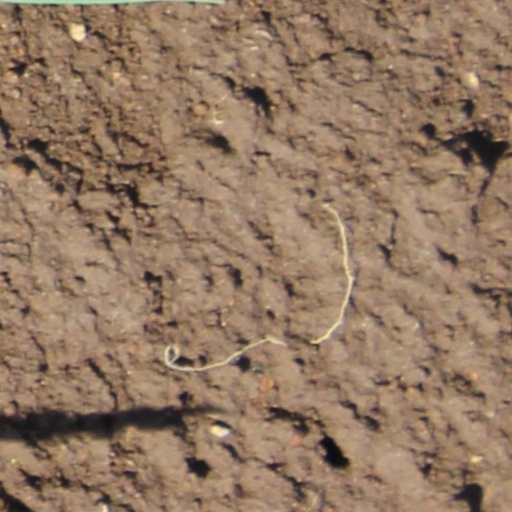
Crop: wheat